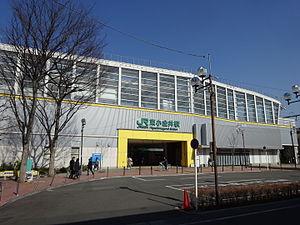
La gare de Higashi-Koganei est une gare ferroviaire de la ville de Koganei, dans la préfecture de Tokyo au Japon. Elle est exploitée par la compagnie JR East.
Koganei est une ville de la préfecture de Tōkyō, au Japon. La ville a été fondée le 1ᵉʳ octobre 1958. La population de la ville est de 116 451 habitants pour une superficie de 11,33 km². Elle abrite notamment le studio Ghibli.